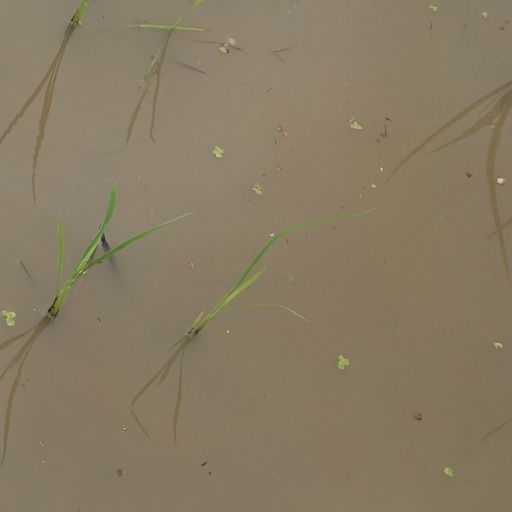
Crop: rice